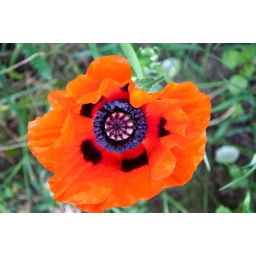
they had the biggest damn flowers all over portland. its impossible not to have a green thumb there.